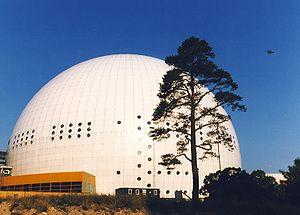
L'histoire architecturale de Stockholm remonte au tout début du XIIIᵉ siècle. D'après certaines sources, il est possible qu'une tour défensive ait été édifiée sur l'île de Stadsholmen aux environs de l'an 1200, voire à la fin du XIIᵉ siècle.